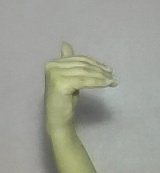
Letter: khaa